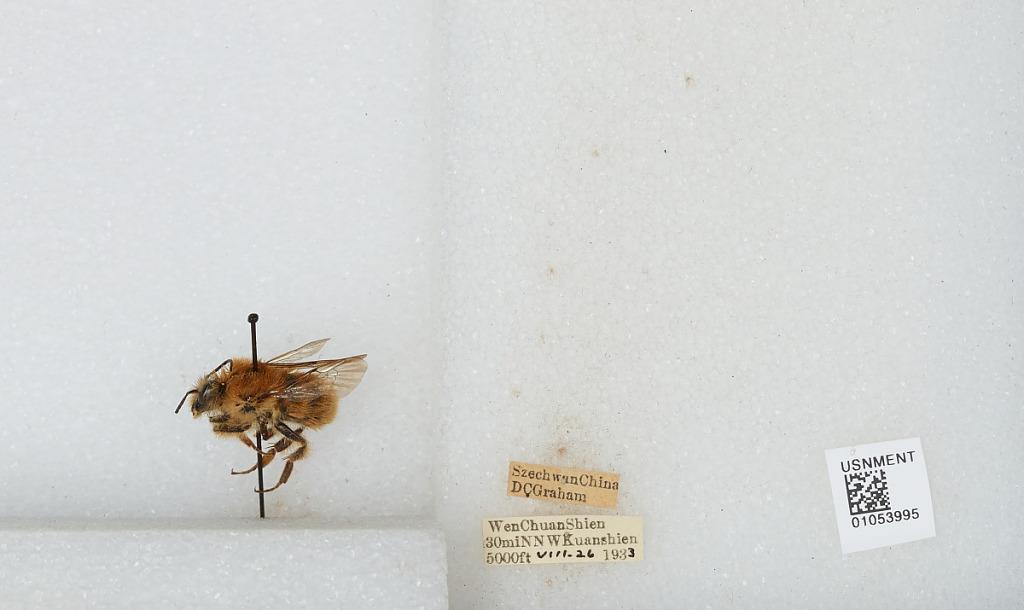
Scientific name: Bombus sp.
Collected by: D. Graham
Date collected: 1933-8-26
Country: China
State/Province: Sichuan
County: Wenchuan Xian
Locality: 30 miles NNW Kuanshien